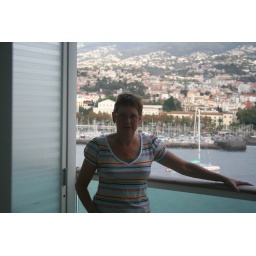
Sueki on balcony of ship with Madeira in background